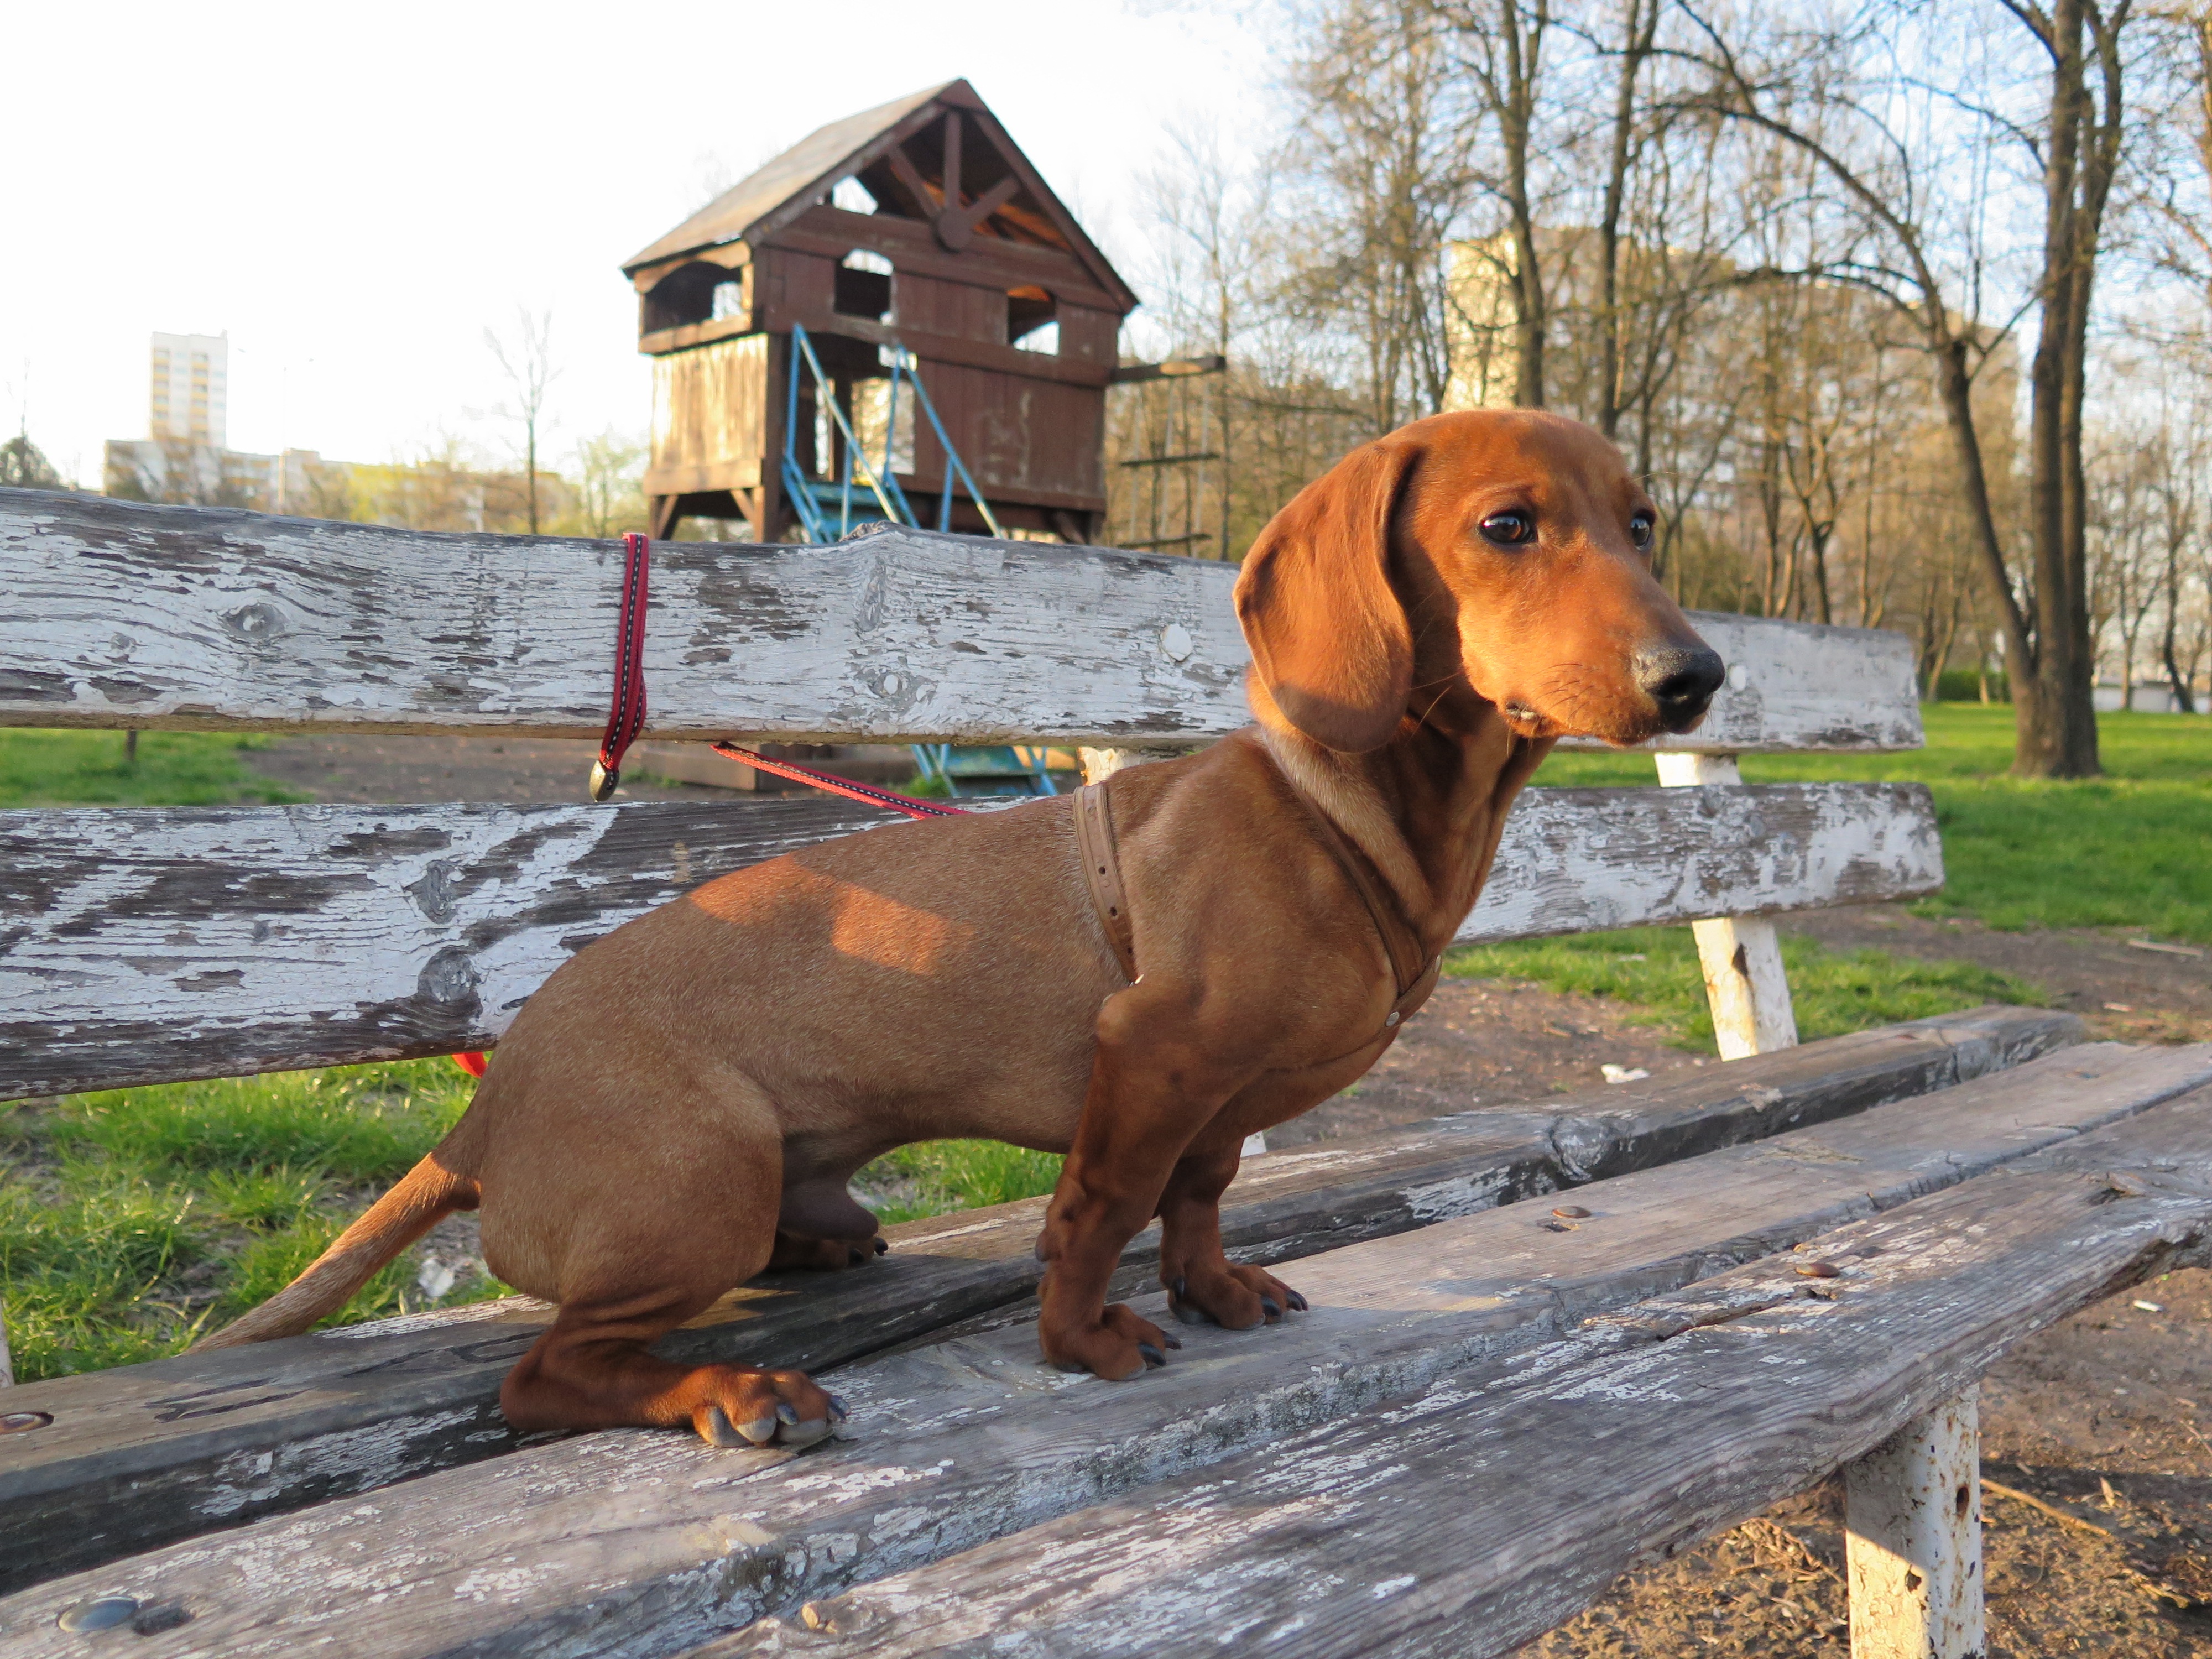
sweet, puppy, dog, animal, cute, pet, fur, portrait, brown, mammal, friend, hound, fun, vertebrate, funny, domestic, dog breed, breed, doggy, dachshund, purebred, funny dog, rhodesian ridgeback, dog like mammal, carnivoran, polish hunting dog, tosa, broholmer, redbone coonhound, bavarian mountain hound, finnish hound, coonhound, segugio italiano